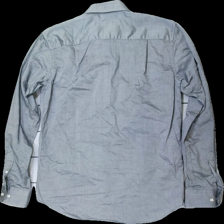
View: back
Type: Shirt
Category: Men
Brand: Dressman
Colors: Grey
Material: 100% cotton
Cut: Regular
Size: M
Season: All
Damage location: top center
Price range: 50-100
Recommended usage: Reuse
Description: grå skjorta